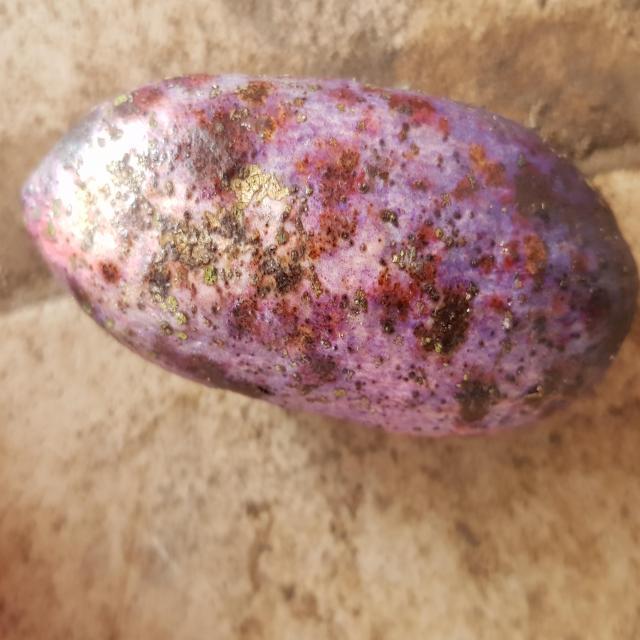
Plum grade: unripe